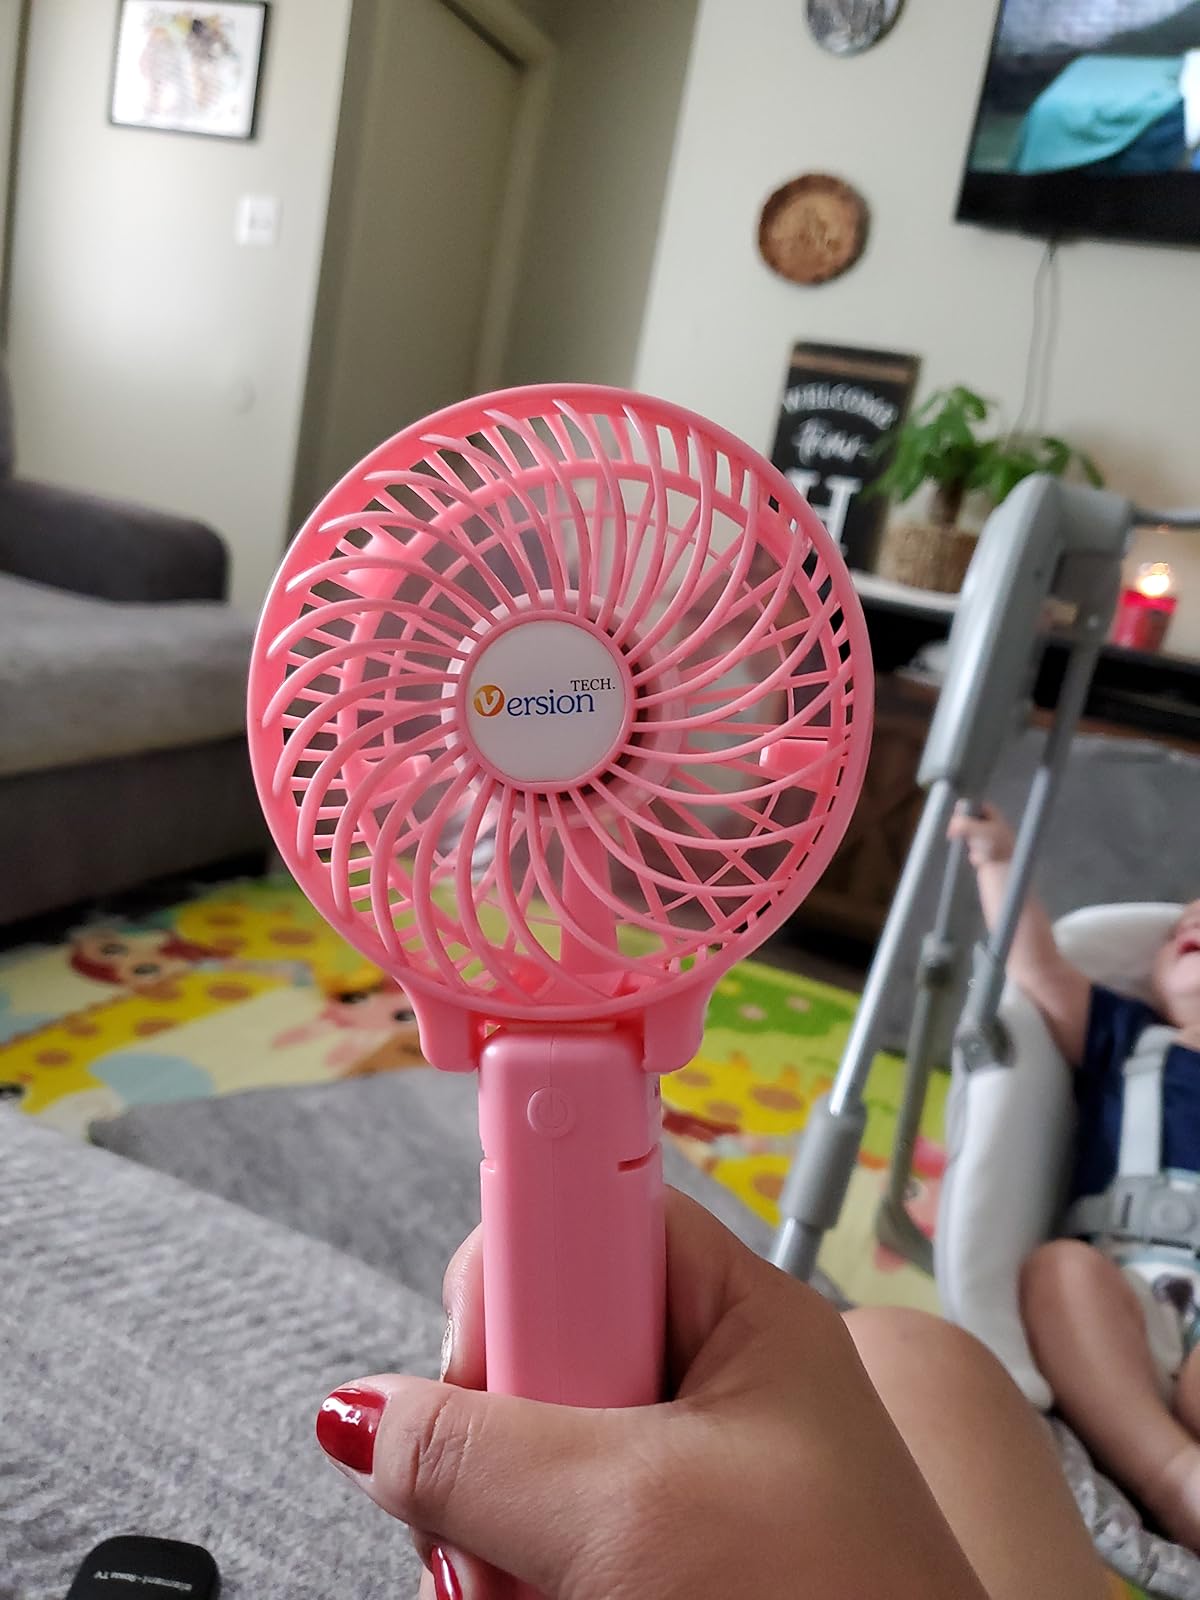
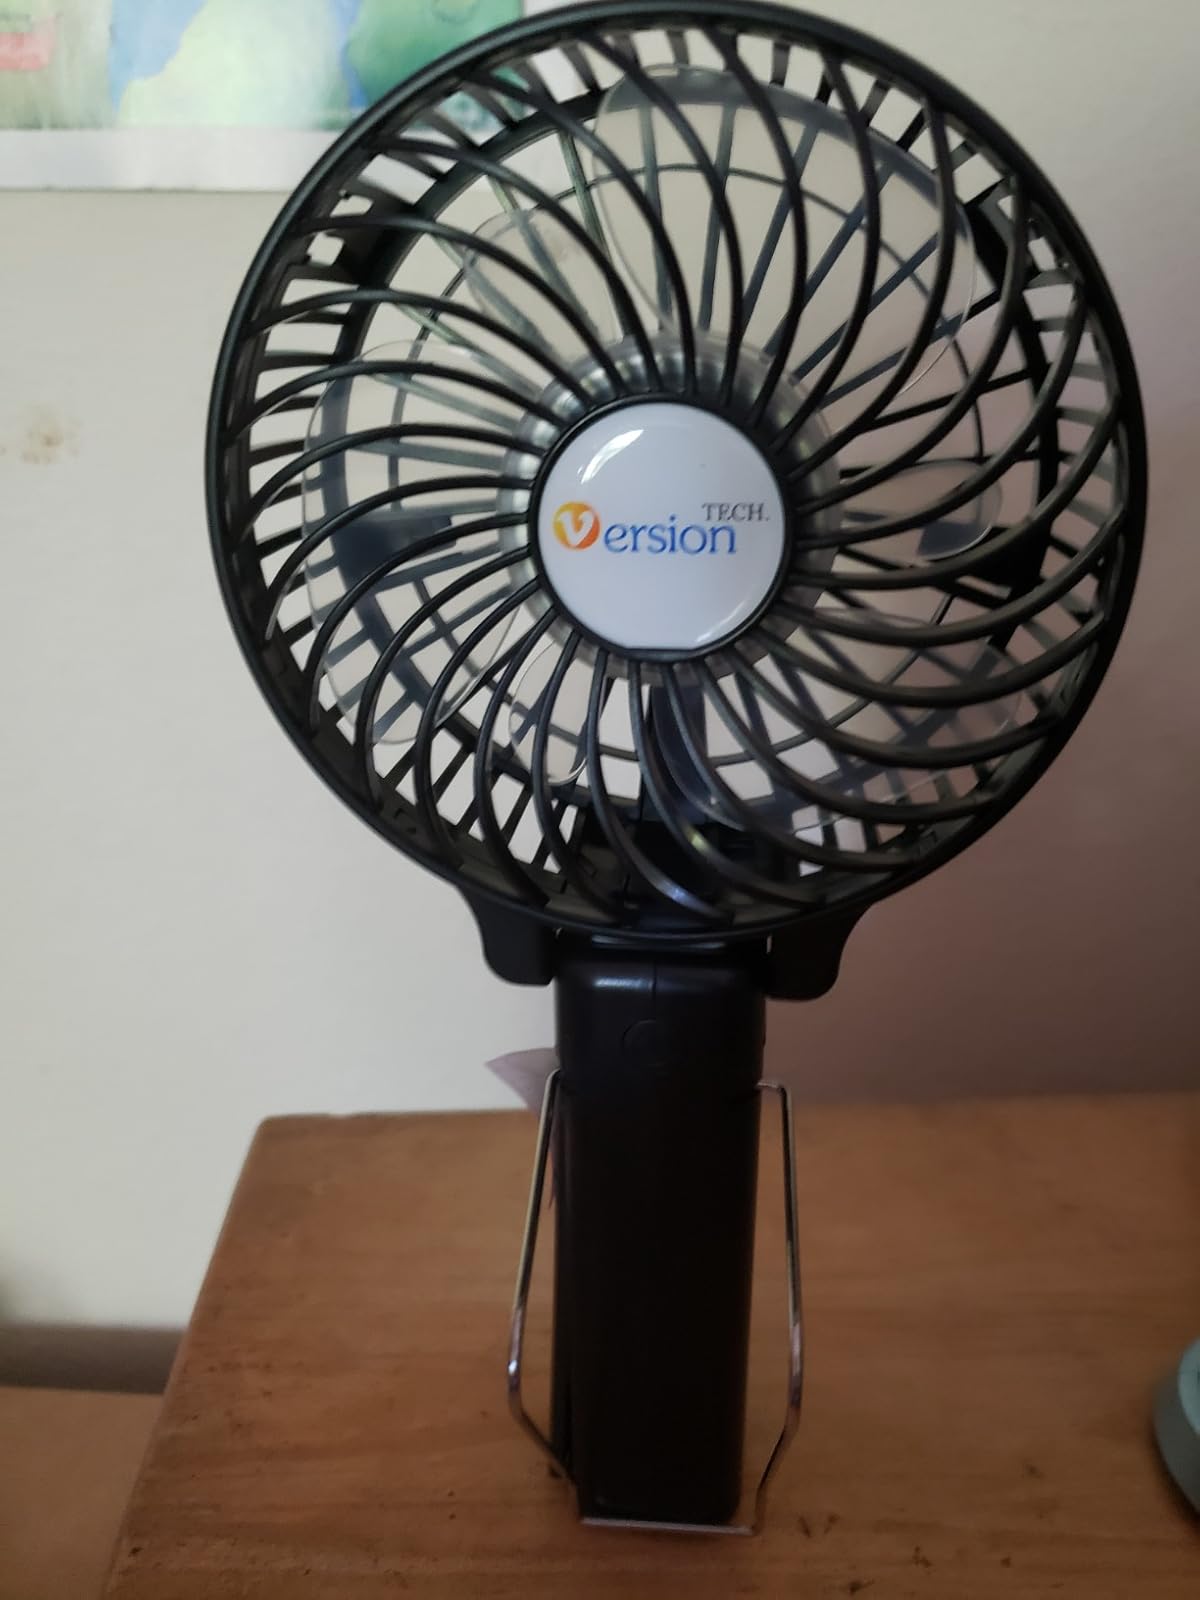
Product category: fan
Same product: no